Bowden development

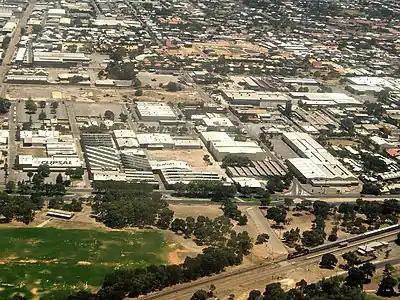
The Clipsal factory in Bowden in the foreground

The Bowden site was occupied by Clipsal, a company manufacturing conduit and electrical accessories, in 1936. The opportunity for an urban development on the site grew out of the South Australian Government's plans for eleven transport-oriented developments in the Adelaide metropolitan area, combined with Clipsal's decision that the Bowden site is surplus to company requirements and plan to vacate. The site was originally offered for sale in early 2008 with offers to be received by July 2008. Offers of 75-80 million Australian dollars were expected but not attained due to the 2008 financial crisis. The South Australian government announced in October 2008 that it would purchase the site. It was revealed in November 2008 the government had agreed to pay A$52.5 million.